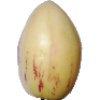
Label: pepino